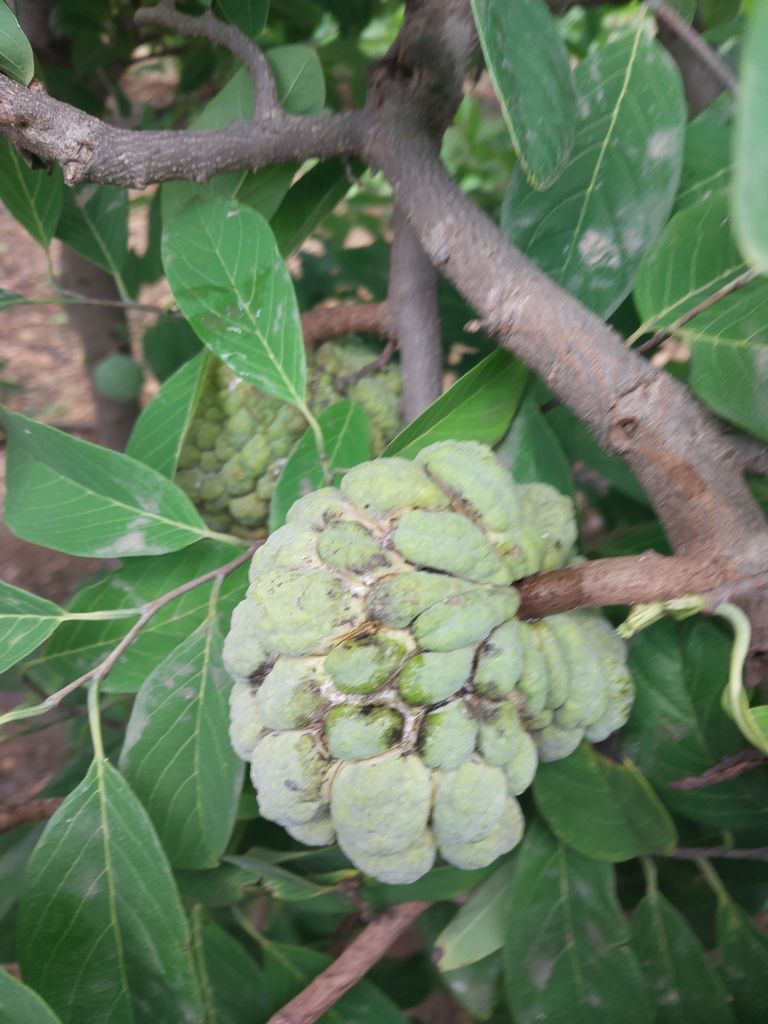
Disease label: Athracnose